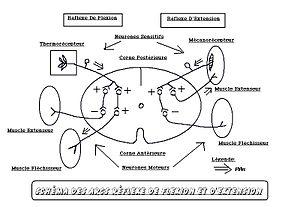
Réflexes de flexion et d'extension Source: Françoise Del Socorro, 7 Août 2004 Licence: GFDL Storm 10 aoû 2004 à 11:40 (CEST)STORM Françoise Del Socorro
Le réflexe ostéotendineux est la contraction réflexe d'un muscle d'étirement composé de deux éléments : une voie monosynaptique excitatrice ou « réflexe myotatique » et une voie polysynaptique entraînant le relâchement du muscle antagoniste du muscle étiré. Il est recherché systématiquement par le médecin au cours de l'examen neurologique, en particulier sur les muscles extenseurs des membres inférieurs. C’est un examen diagnostique simple, rapide à effectuer et non invasif.
Le réflexe ipsilatéral de flexion est un réflexe polysynaptique de défense.